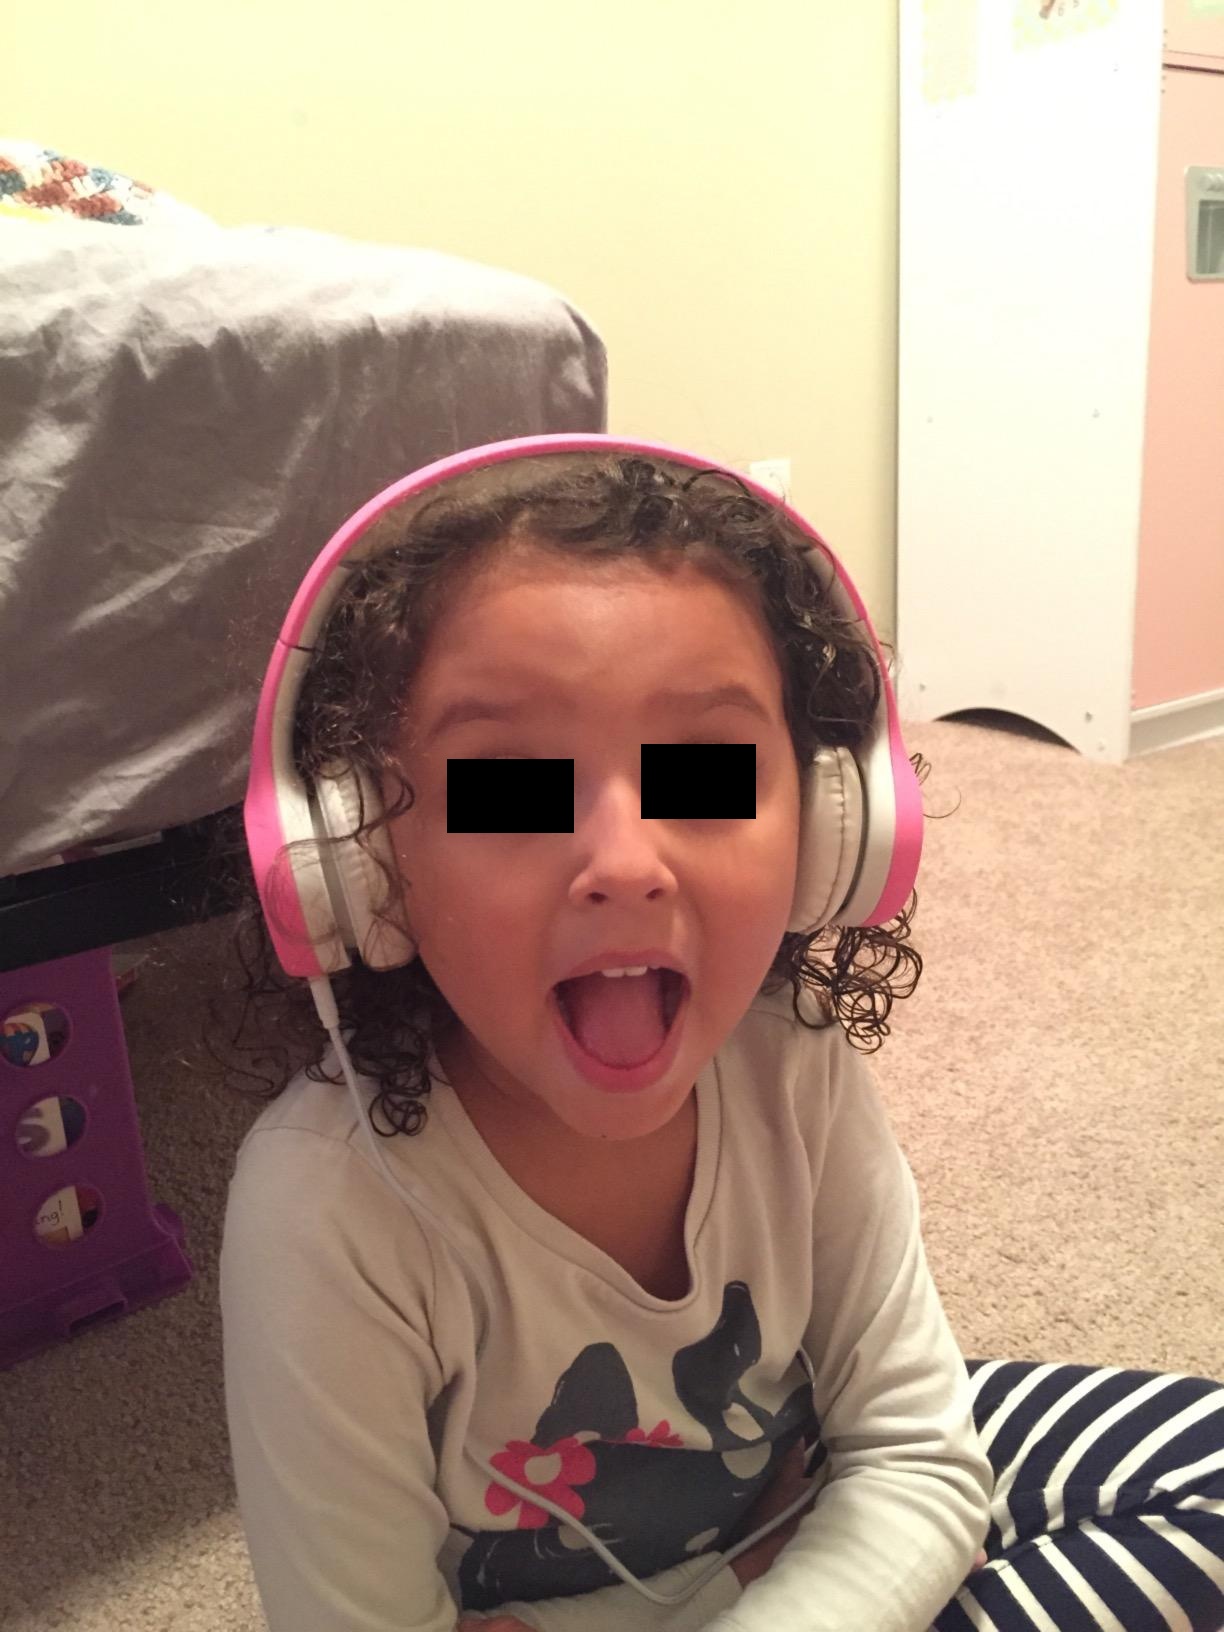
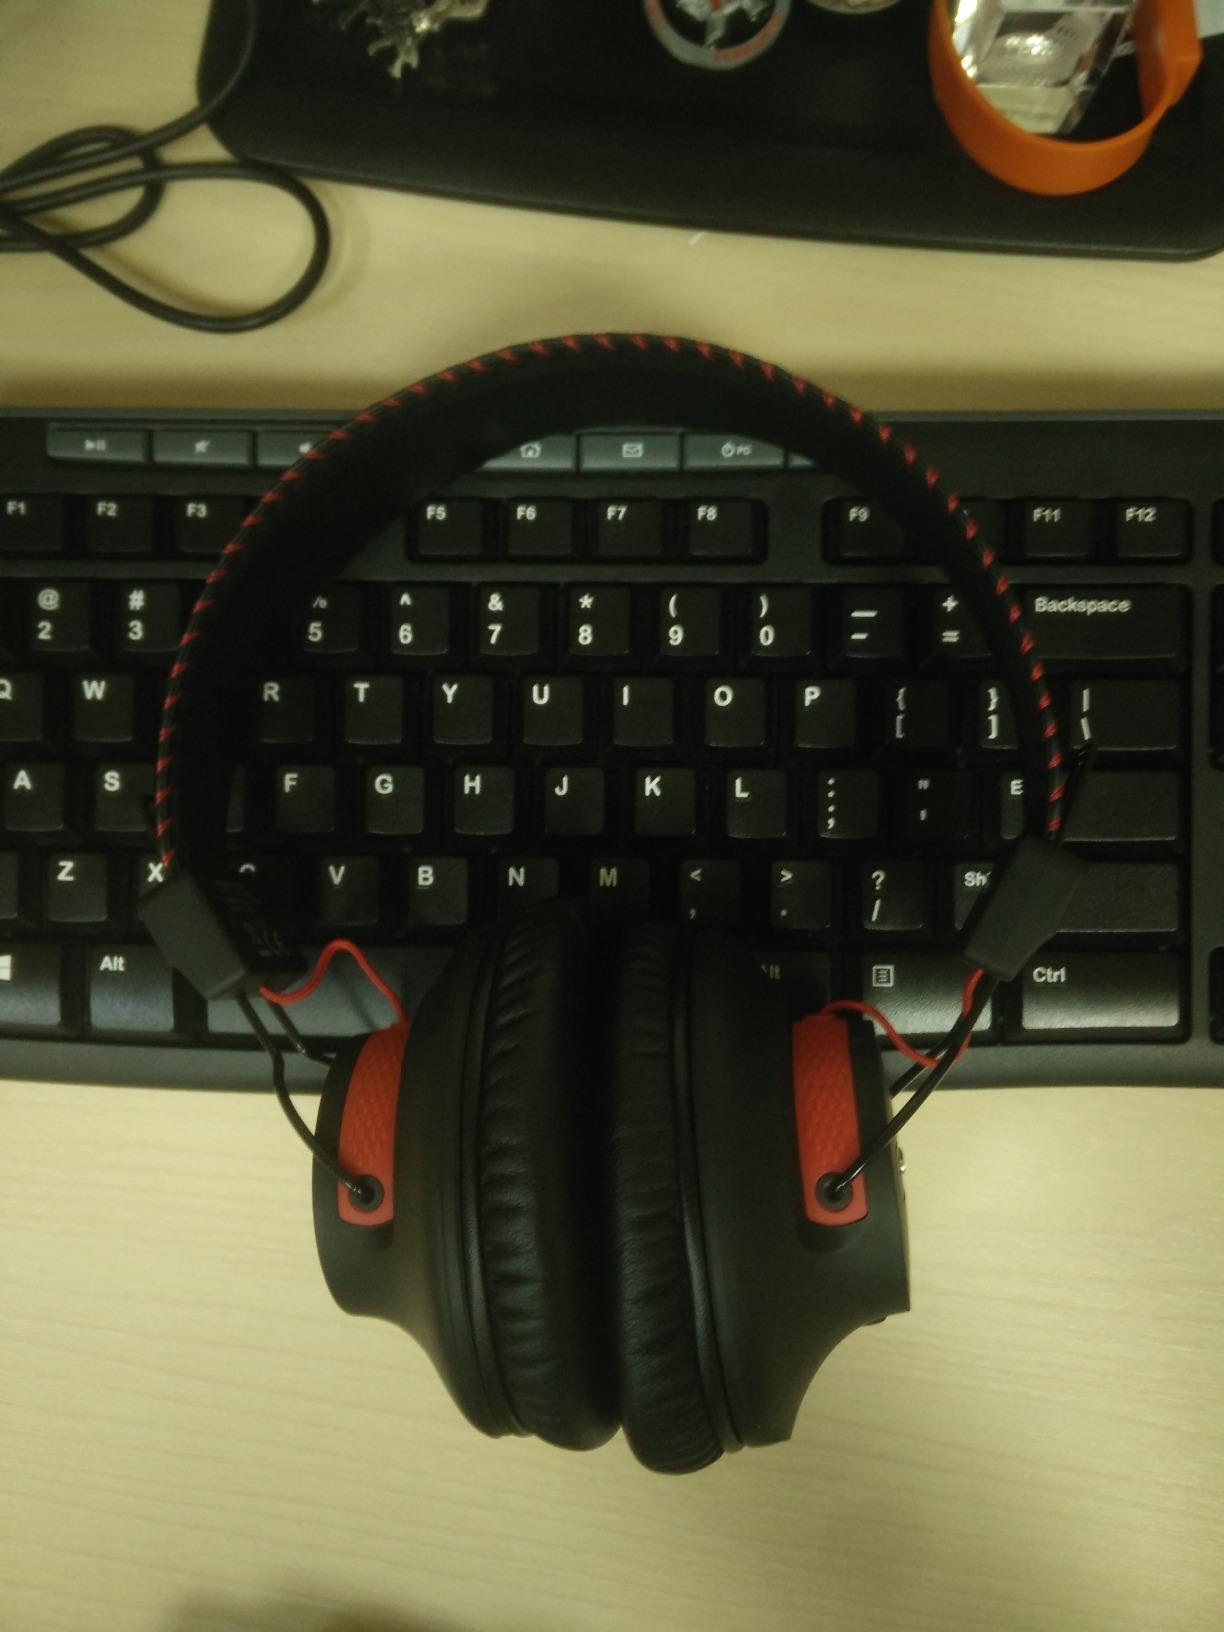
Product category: headphones
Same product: no